Eremophila citrina

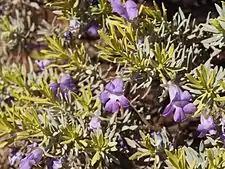
"E. citrina" leaves and flowers

The species was first formally described by Robert Chinnock in 2007 and the description was published in "Eremophila and Allied Genera: A Monograph of the Plant Family Myoporaceae". The type specimen was collected by Chinnock north-west of Minga Bore. The specific epithet ("citrina") is a Latin word meaning "from a lemon tree" referring to the colour of the new growth of this species.